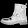
Label: Ankle boot